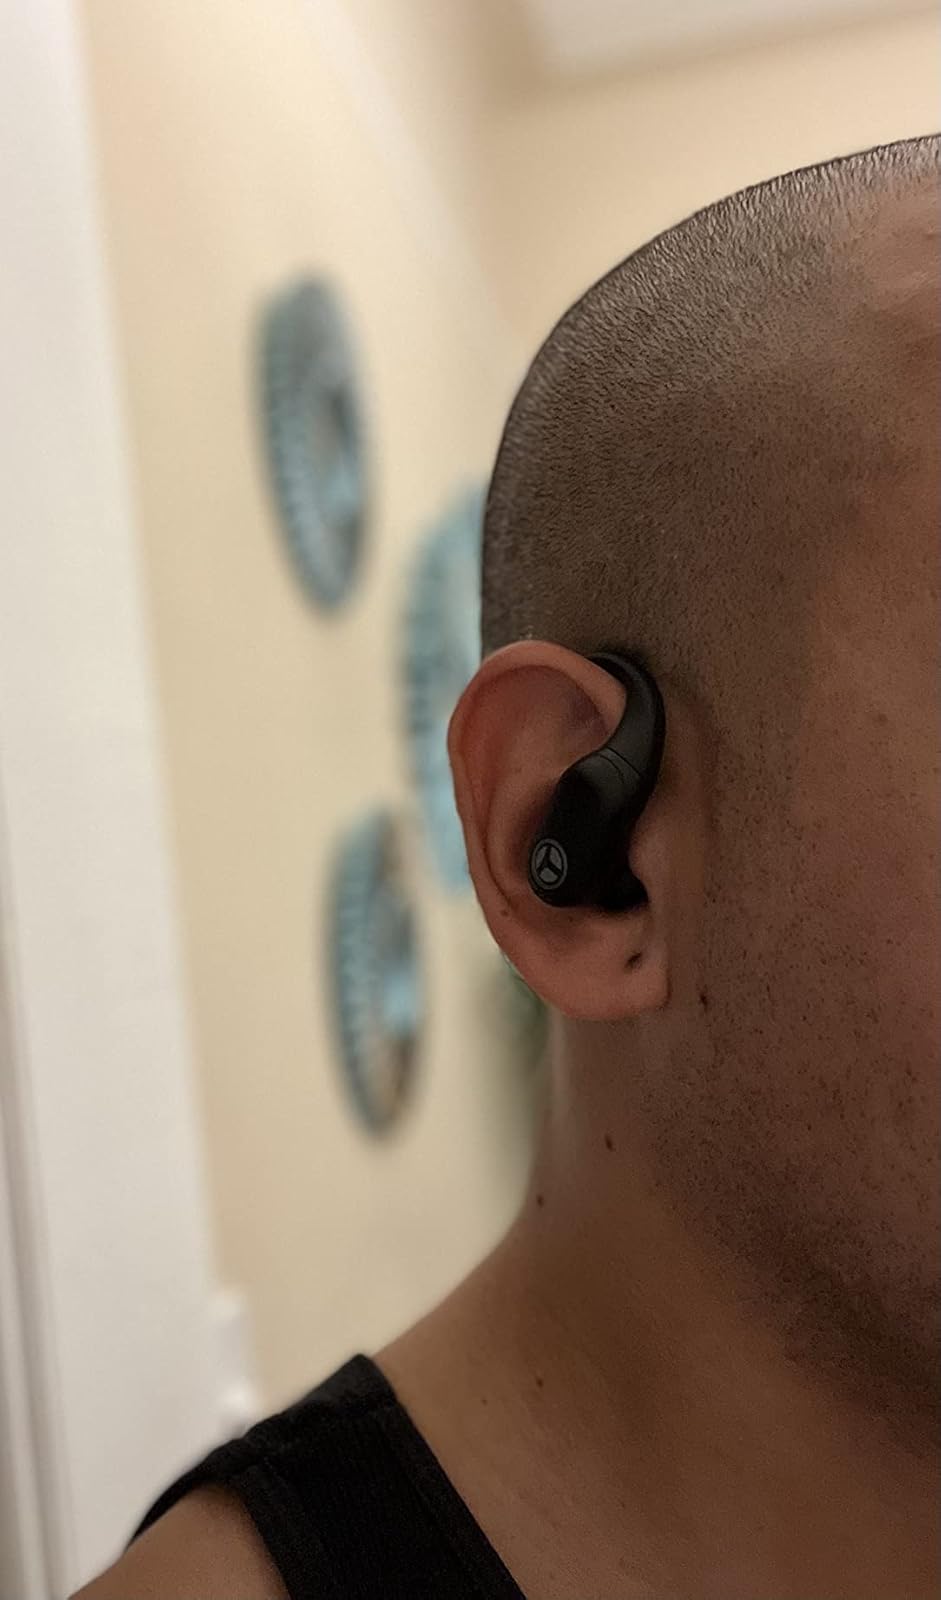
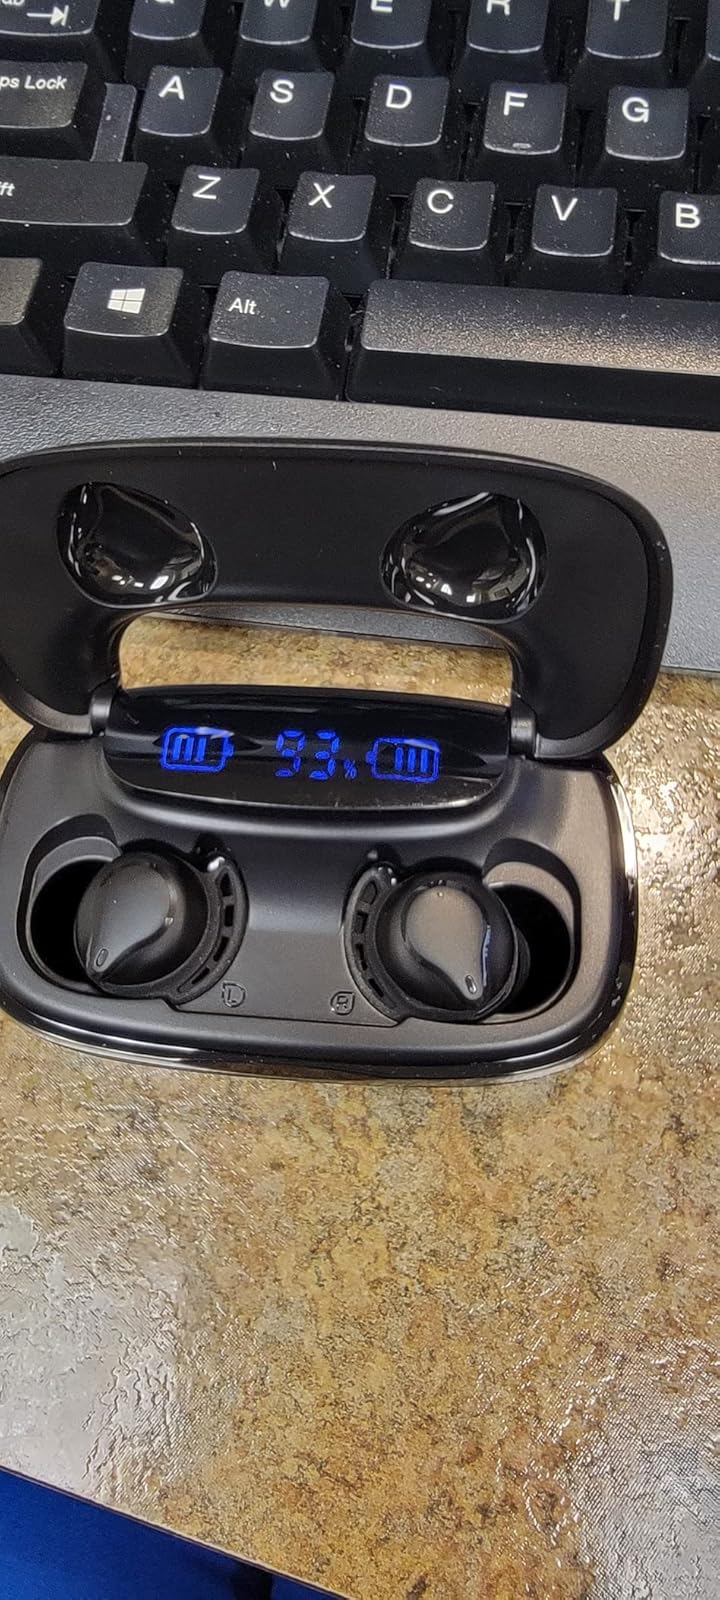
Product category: earbuds
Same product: no